Sigma-pi and equivalent-orbital models

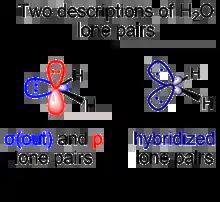
The symmetry-adapted and hybridized lone pairs of HO

Initially, Linus Pauling's scheme of water as presented in his hallmark paper on valence bond theory consists of two inequivalent lone pairs of σ and π symmetry. As a result of later developments resulting partially from the introduction of VSEPR, an alternative view arose which considers the two lone pairs to be equivalent, colloquially called "rabbit ears".